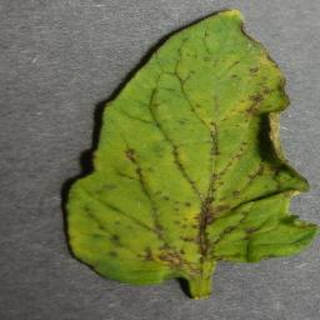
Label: tomato_bacterial_spot